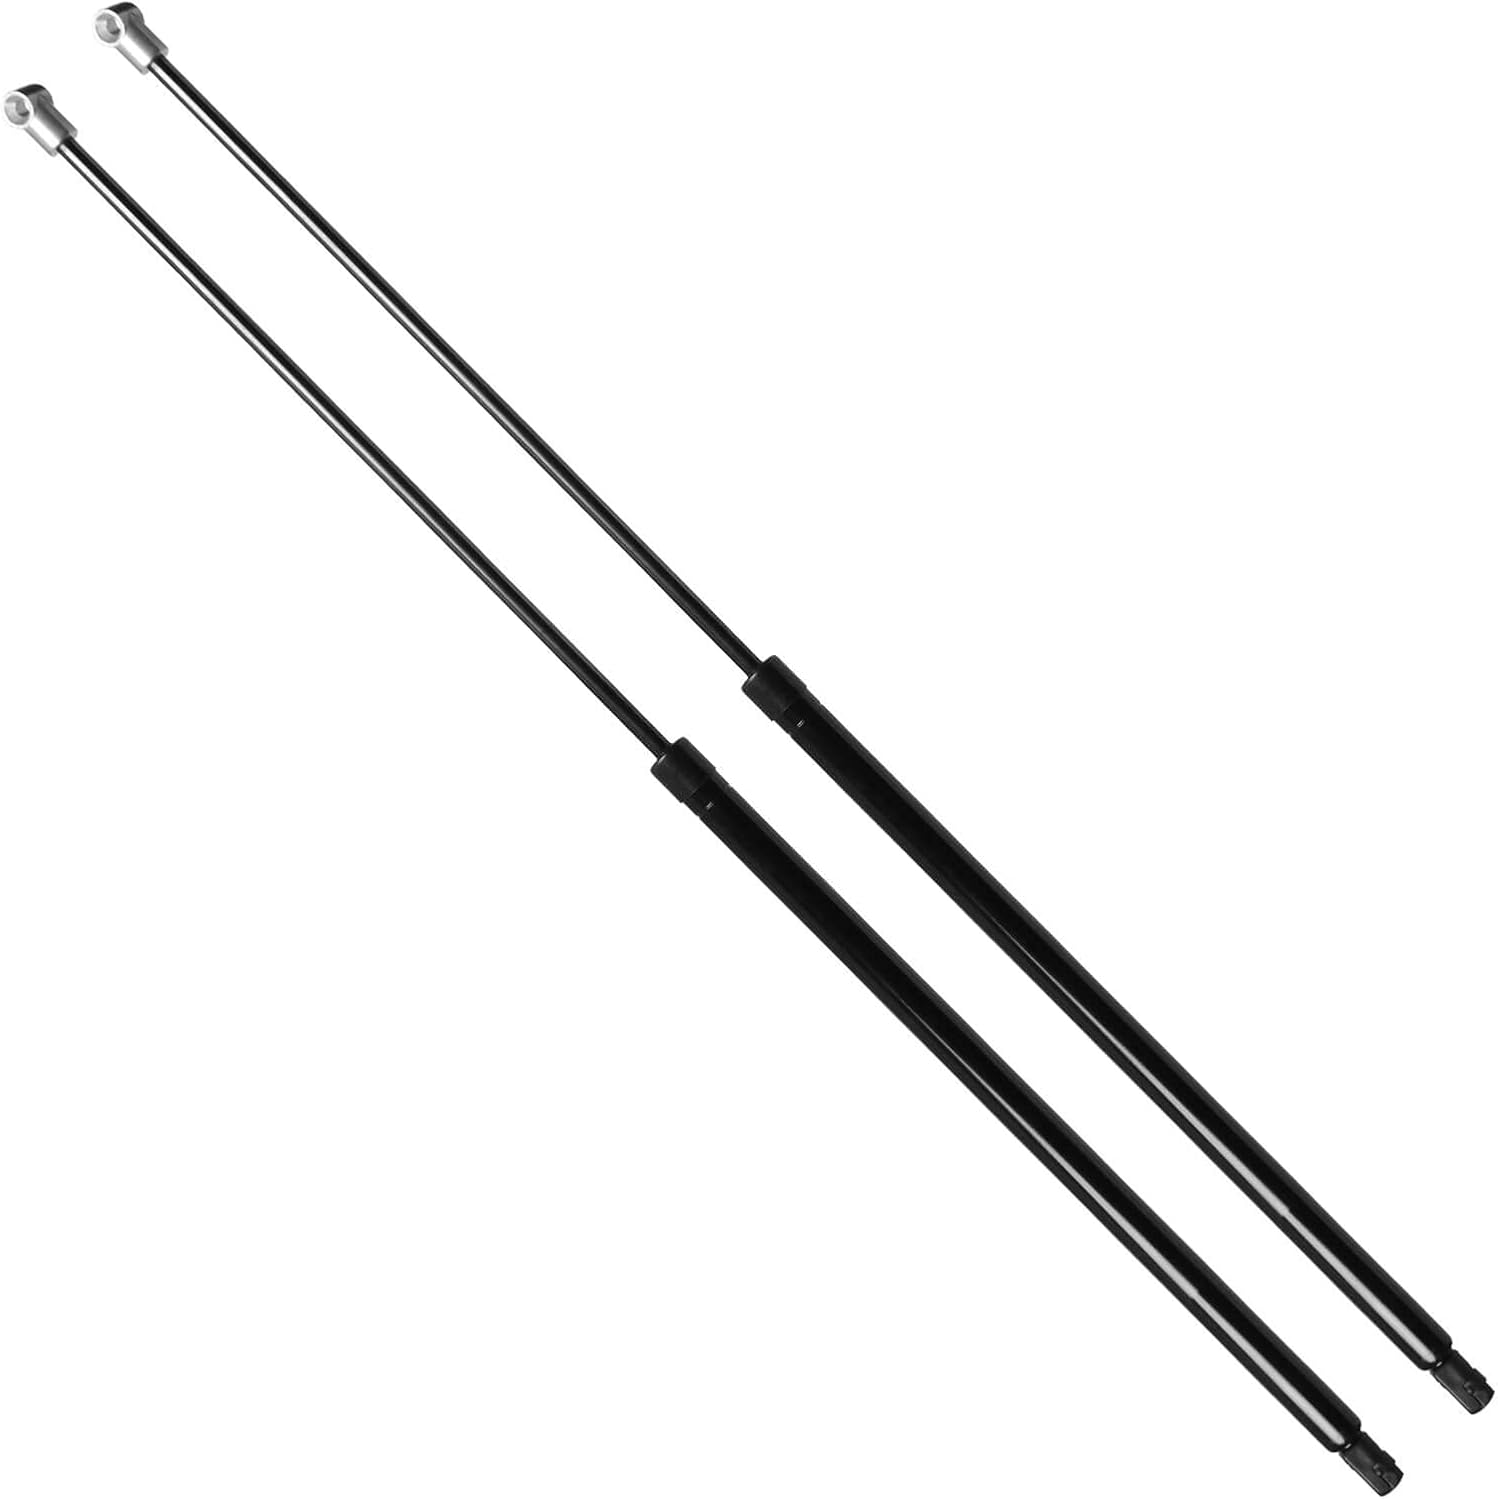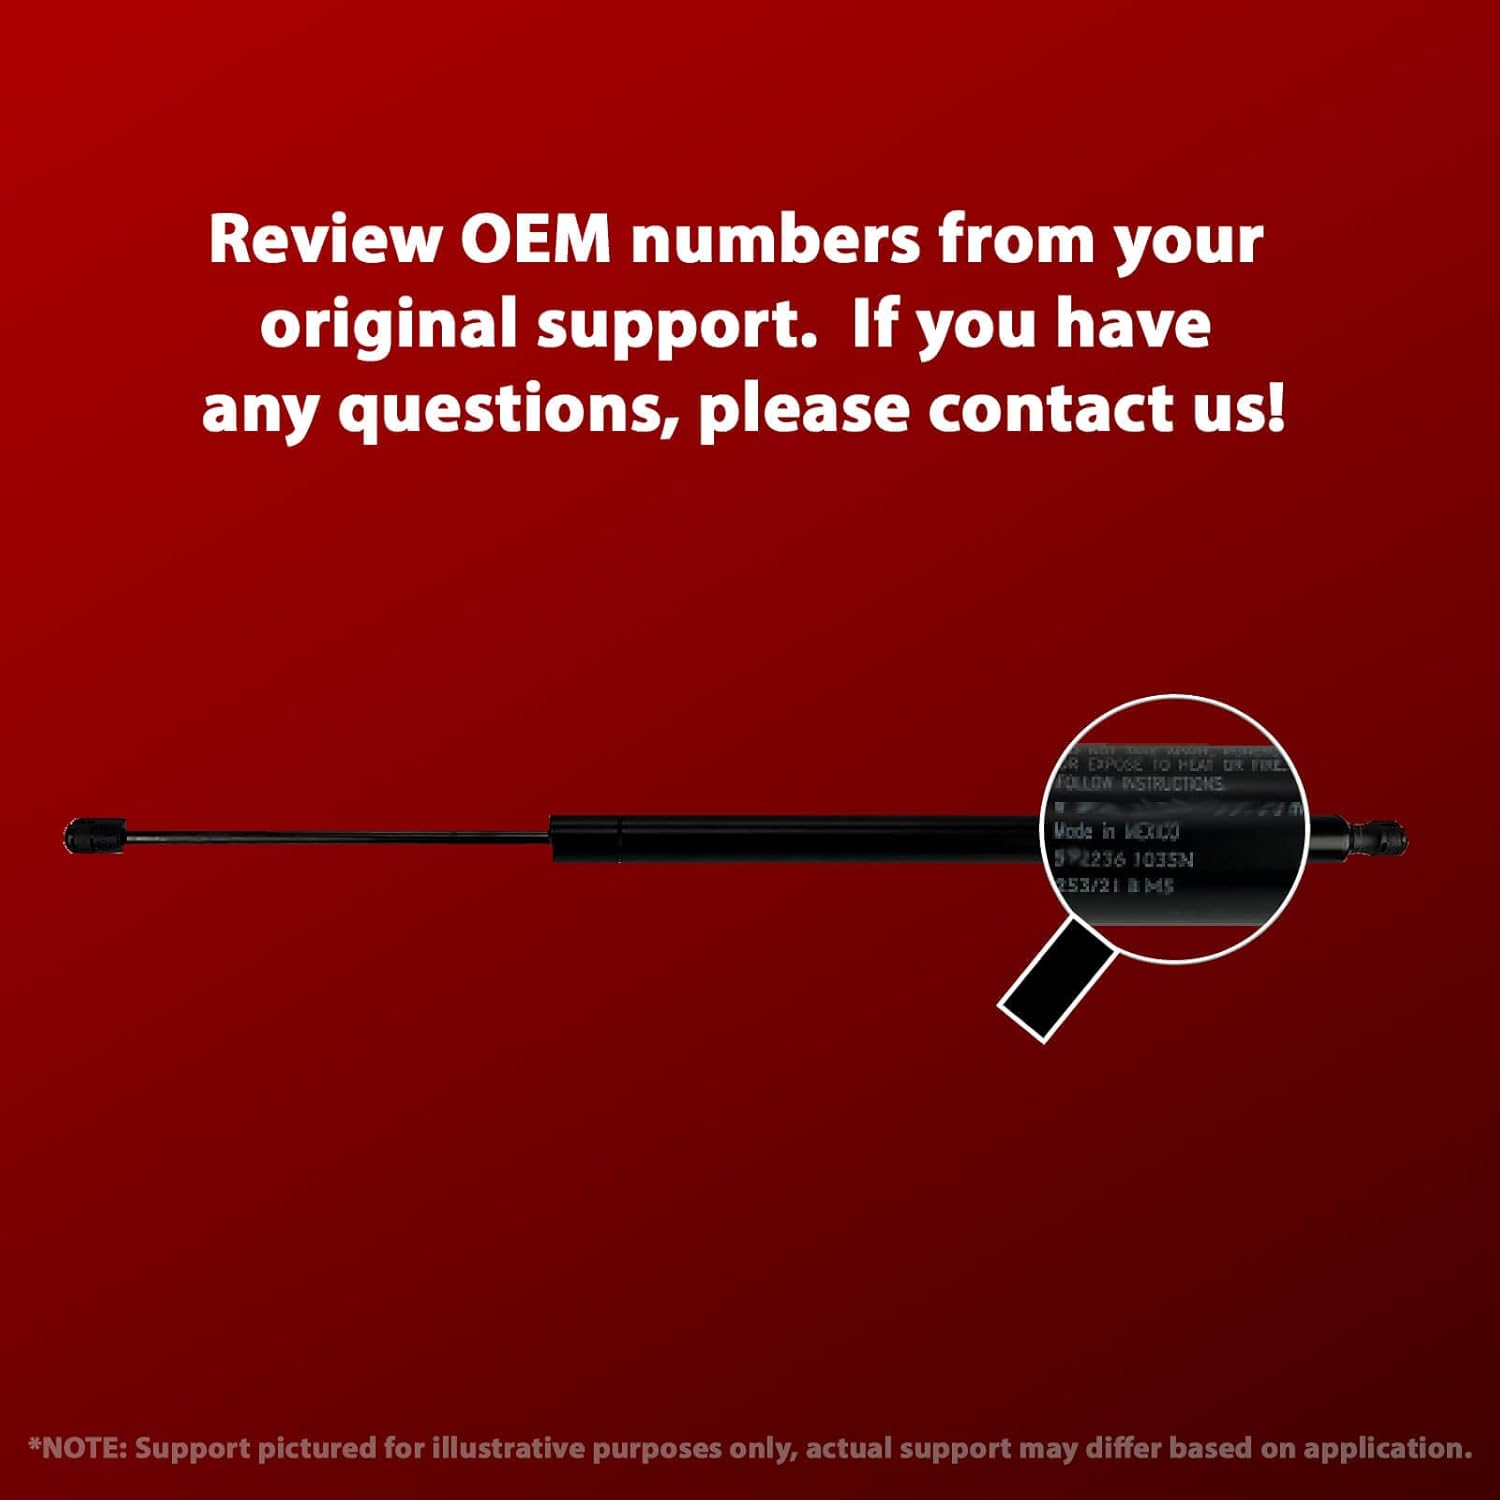
Lift Supports Depot Qty (2) Replaces C16-21671 C1621671 Tonneau C1619997 C16-19997 SU16-21671
Category: Automotive
Lift Supports Depot SU16-21671 are high quality props. Optimally designed to with longevity in mind, giving you peace of mind that when you open your multi purpose lift support it'll stay open! Buy with confidence!
Features: This listing includes 2 Lift Supports for Multi Purpose Applications. | Extended Length from Center Mount to Center Mount is 36.06 in. | High Quality Supports, designed to last, to OEM Standards. | Installs easy with no special tools required. | Compatible with the following OEM Numbers: C1619997, C16-19997, C1621671, C16-21671, SU16-21671